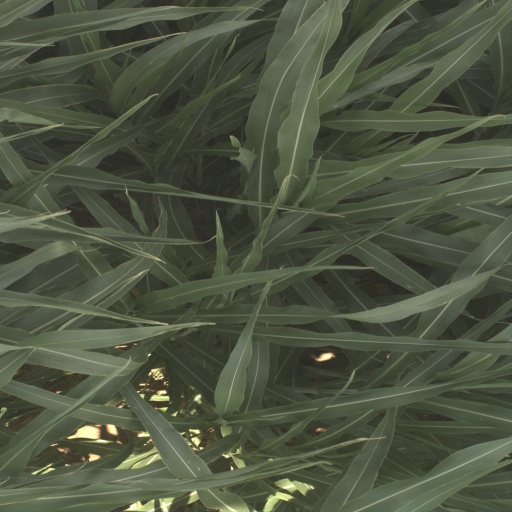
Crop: sorghum